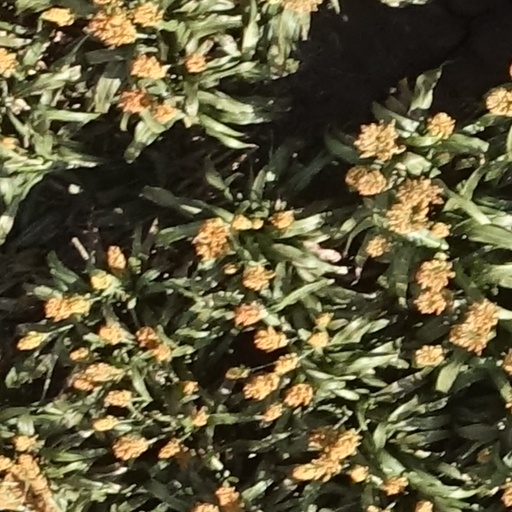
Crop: sorghum